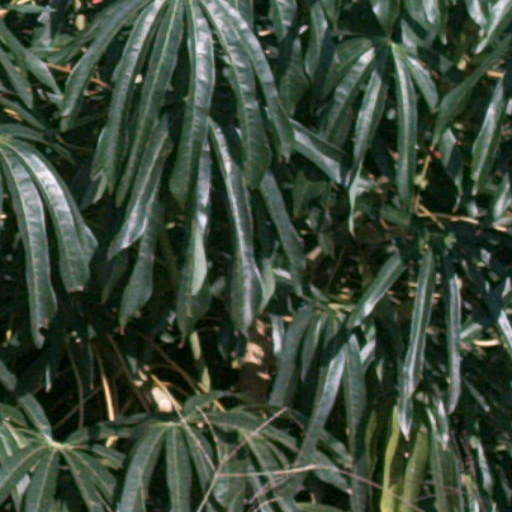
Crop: cassava